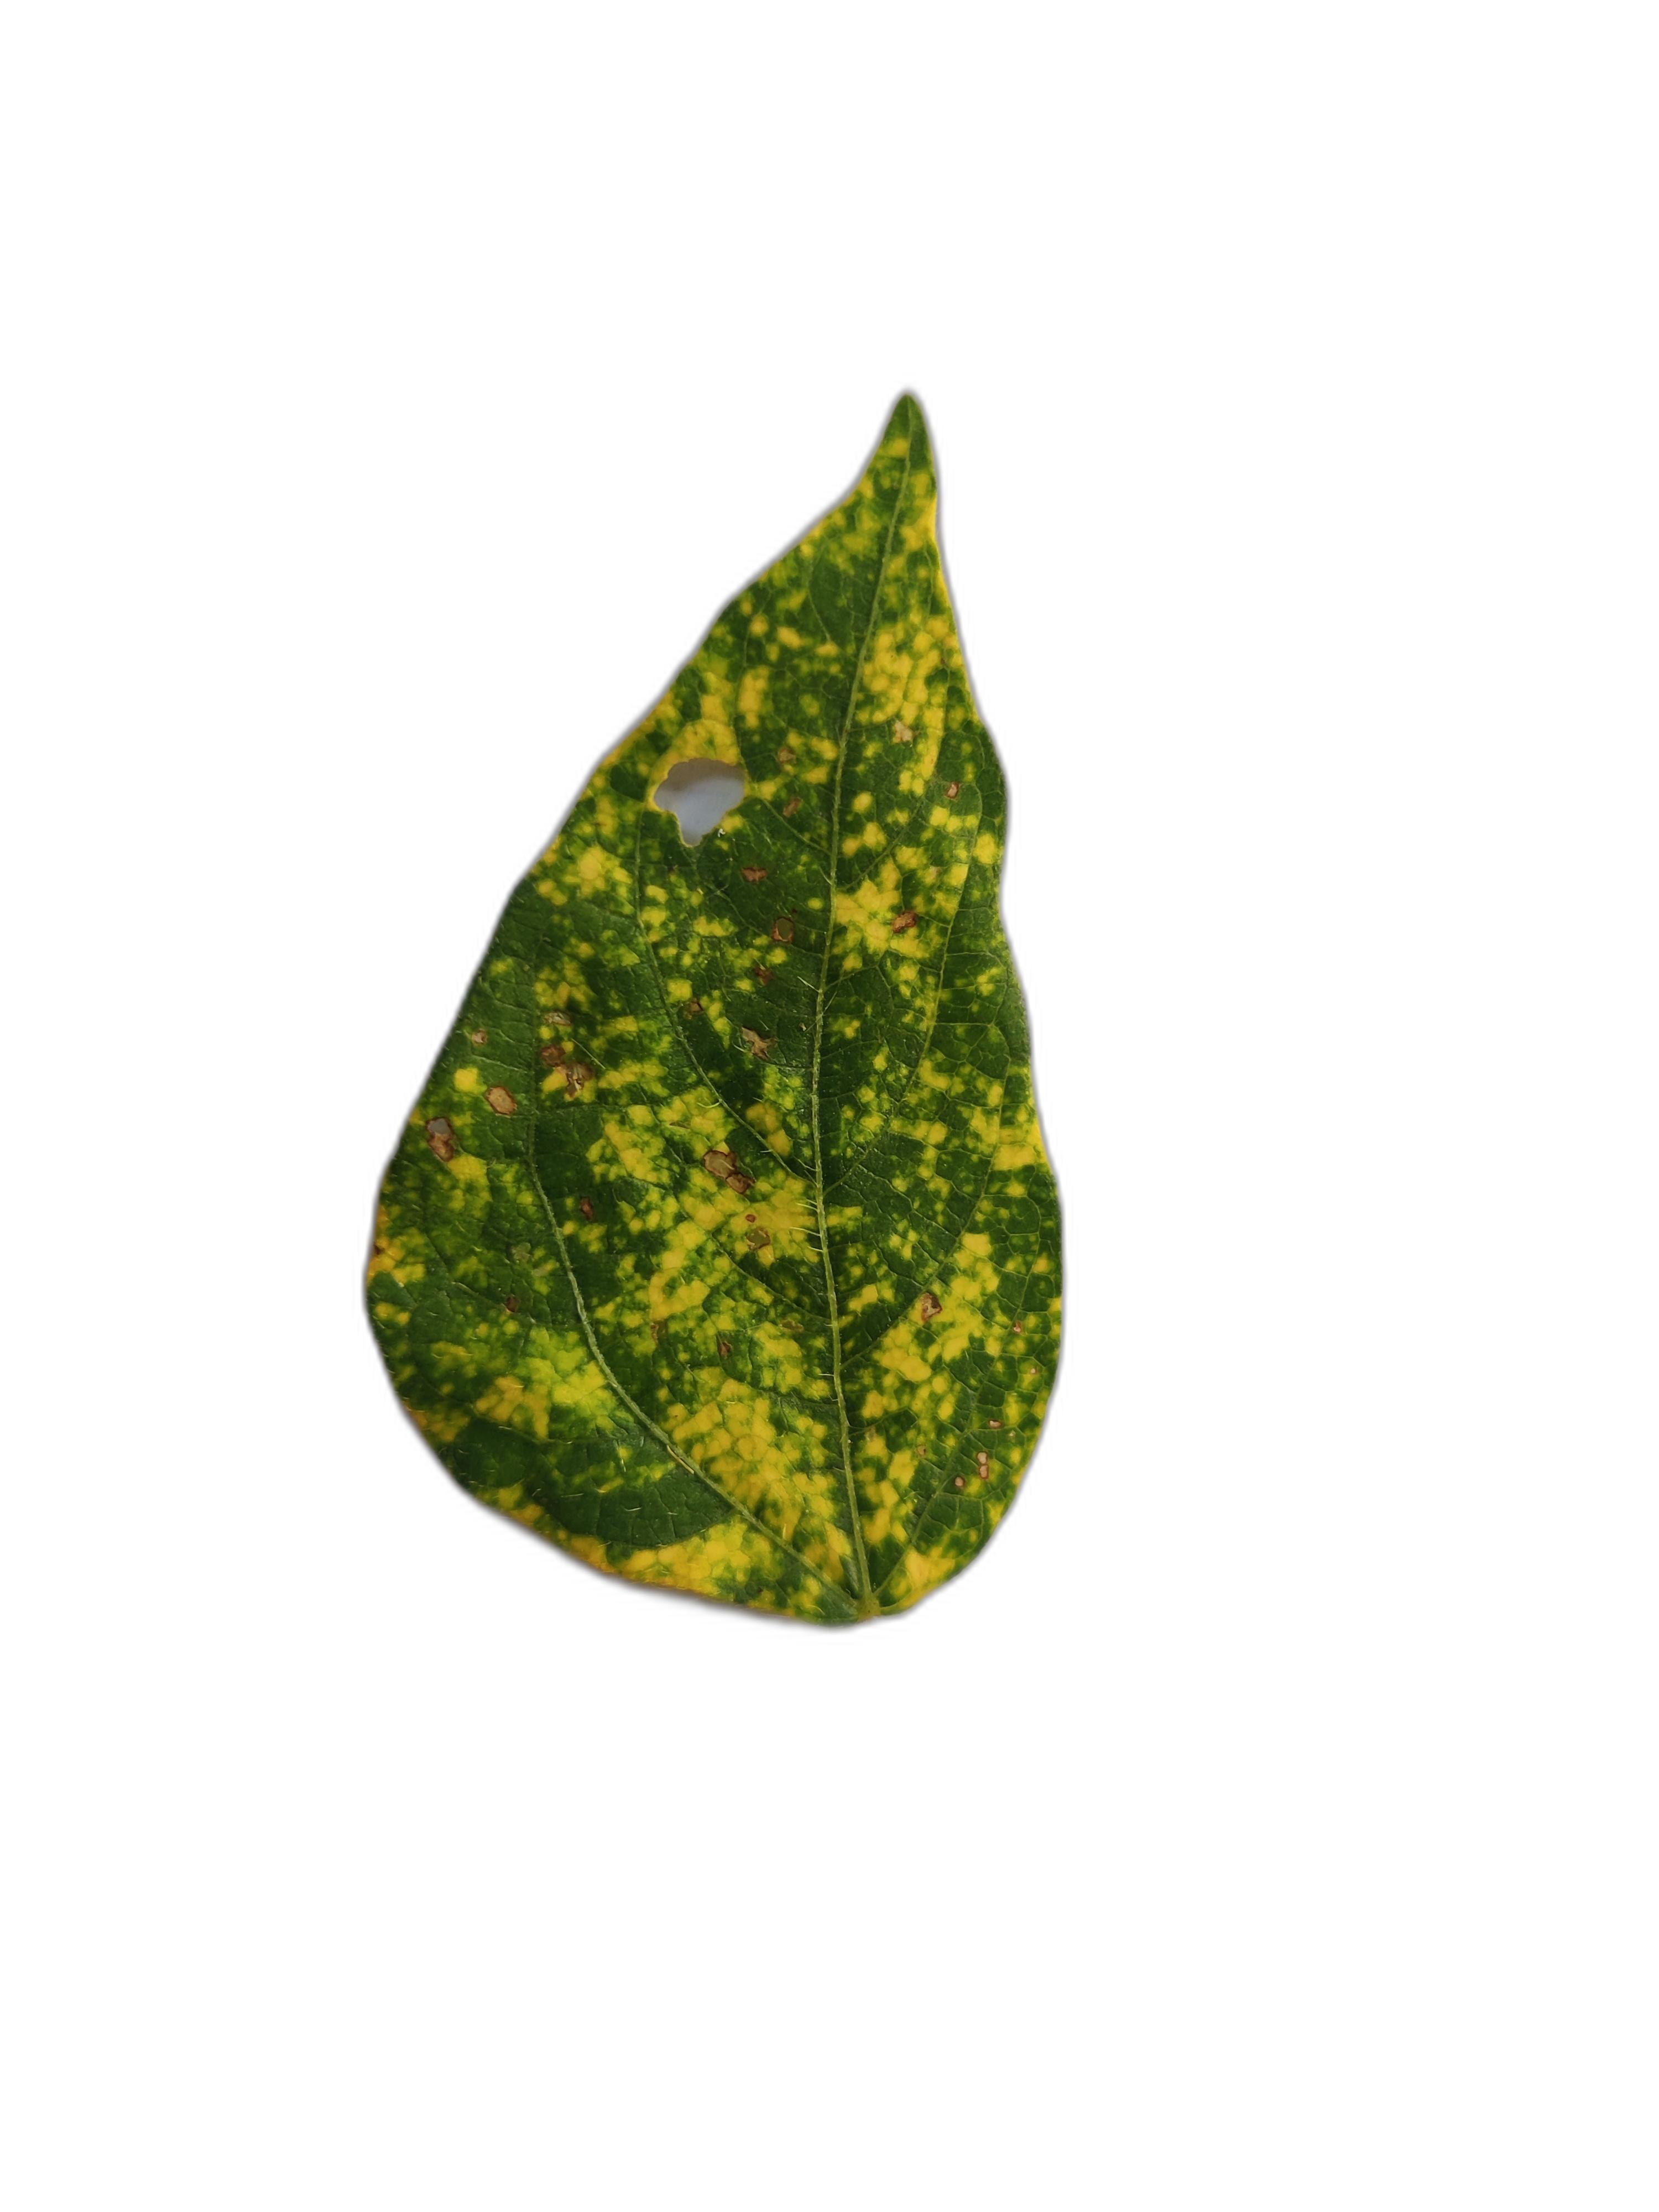
Label: Yellow Mosaic